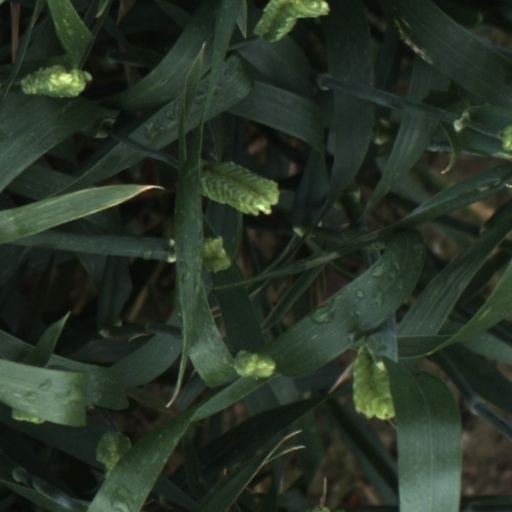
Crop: wheat